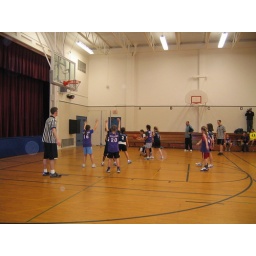
Emily is #16, in the blue shorts. She's open and gets the ball right after this shot.